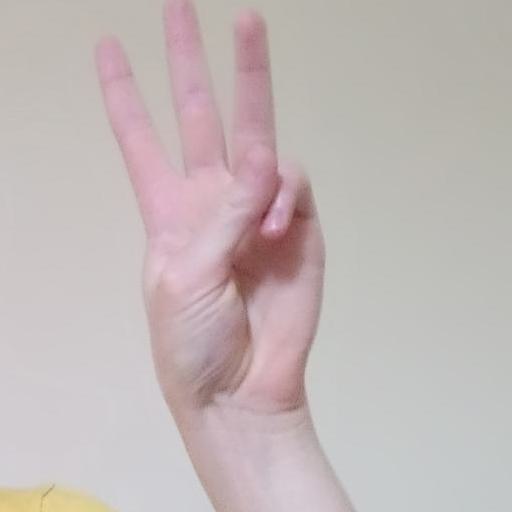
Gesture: three